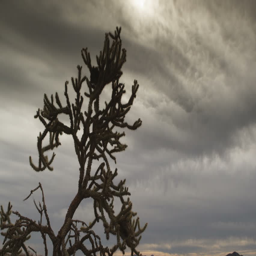
a tree with a menacing sky